Autosan A0808MN

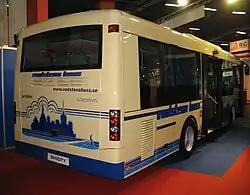
Autosan A0808MN Sancity the rear of the bus.

In October 2008, with the announcement of bankruptcy of Jelcz, Autosan took over (as owner of the rights to the design of the Polskie Autobusy). This bus is now called Autosan A0808MN Sancity and was presented at the Transexpo Trade Fair in Kielce in 2008. In Sanok in 2008, the company built one copy of the bus, which did not have any major stylist differences in between the Jelcz M083C. The bus became popular in Sweden. The serial production of the model Sancity Autosan A0808MN was launched in late 2008. The chassis has a long frame, which is integral with the structure. The body structure is built from stainless steel pipes joined together by welding. The outer structure has stainless steel panels and plastic on the front and the back, welded to the frame of the bus. The rear side flaps are made of aluminium. The bus has a possibility of including air conditioning and monitoring of the passenger compartment. The front LAF axle has been linked by two pneumatic bellows, four shock absorbers and two stabiliser heels. The rear axle built by the Meritor company is linked on four pneumatic bellows, four shock absorbers with a stabiliser heel.